Amerigo Vespucci Letter from Seville

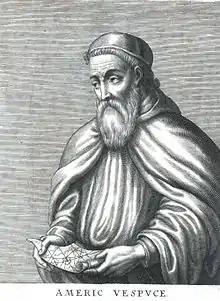
Amerigo Vespucci

Amerigo Vespucci's Letter from Seville (18 July 1500), written to his patron Lorenzo di Pierfrancesco de' Medici, describes experiences on Alonso de Ojeda's May 1499 voyage. Vespucci's findings during the Age of Discovery led Spain people to believe that North and South America were not connected to Asia, which was a common belief at the time and was even held by Vespucci himself. Despite the surrounding controversy among many historians about which Vespucci letters were real, and which ones were forged, this particular letter of Vespucci's is notable for its detailed description of the Brazilian coast and its inhabitants.